Iron & Wine

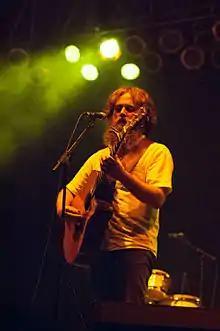
Iron & Wine at a 2006 concert at Brooklyn's McCarren Park Pool

Samuel Ervin Beam (born July 26, 1974), better known by his stage name Iron & Wine, is an American singer-songwriter. He has released six studio albums, several EPs and singles, as well as a few download-only releases, which include a live album (a recording of his 2005 Bonnaroo performance). He occasionally tours with a full band.